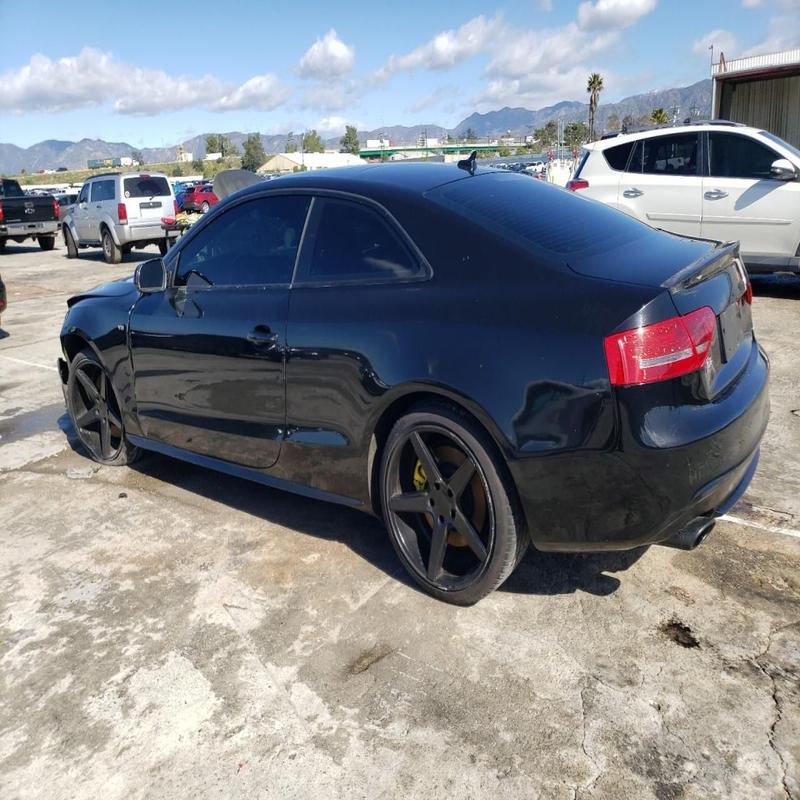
Aucun dommage détecté.
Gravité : aucun